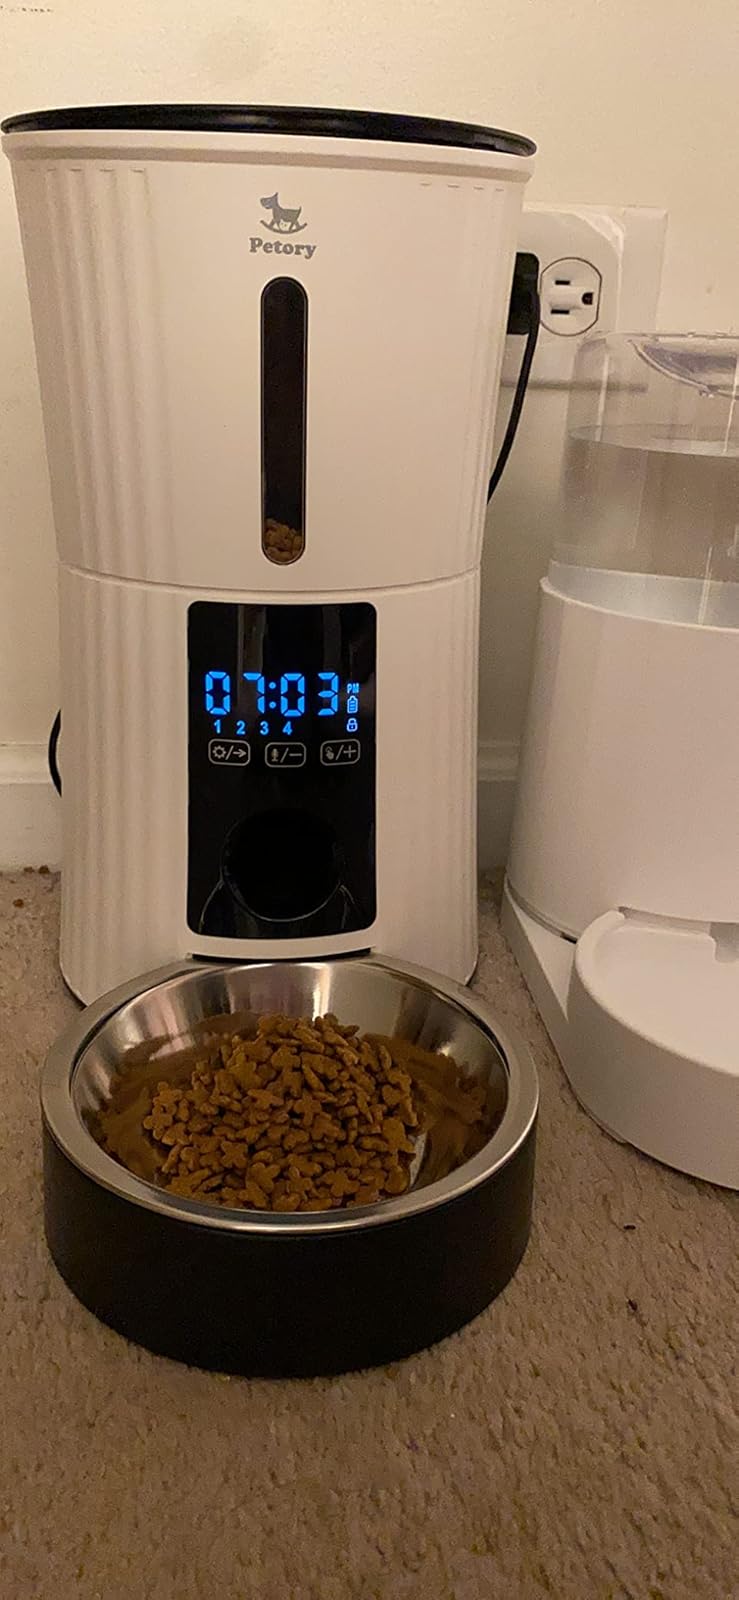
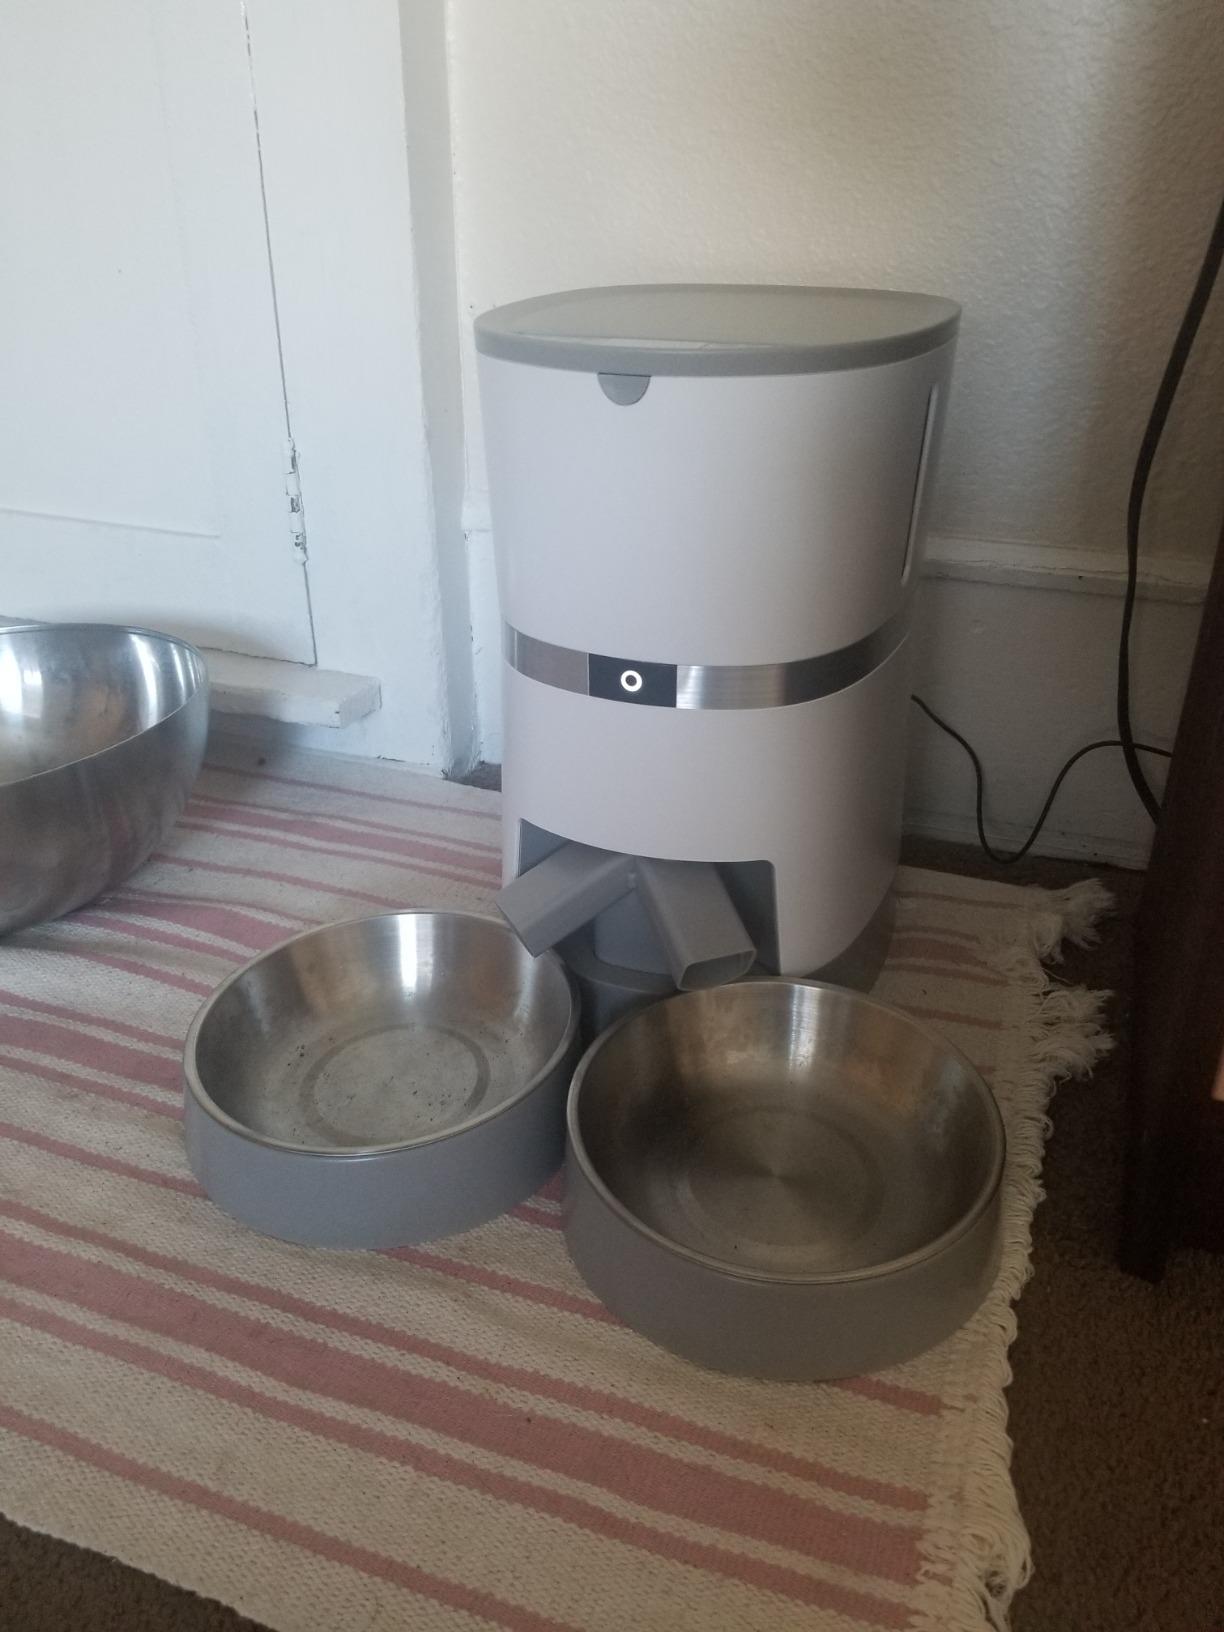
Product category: items_feeder
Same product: no